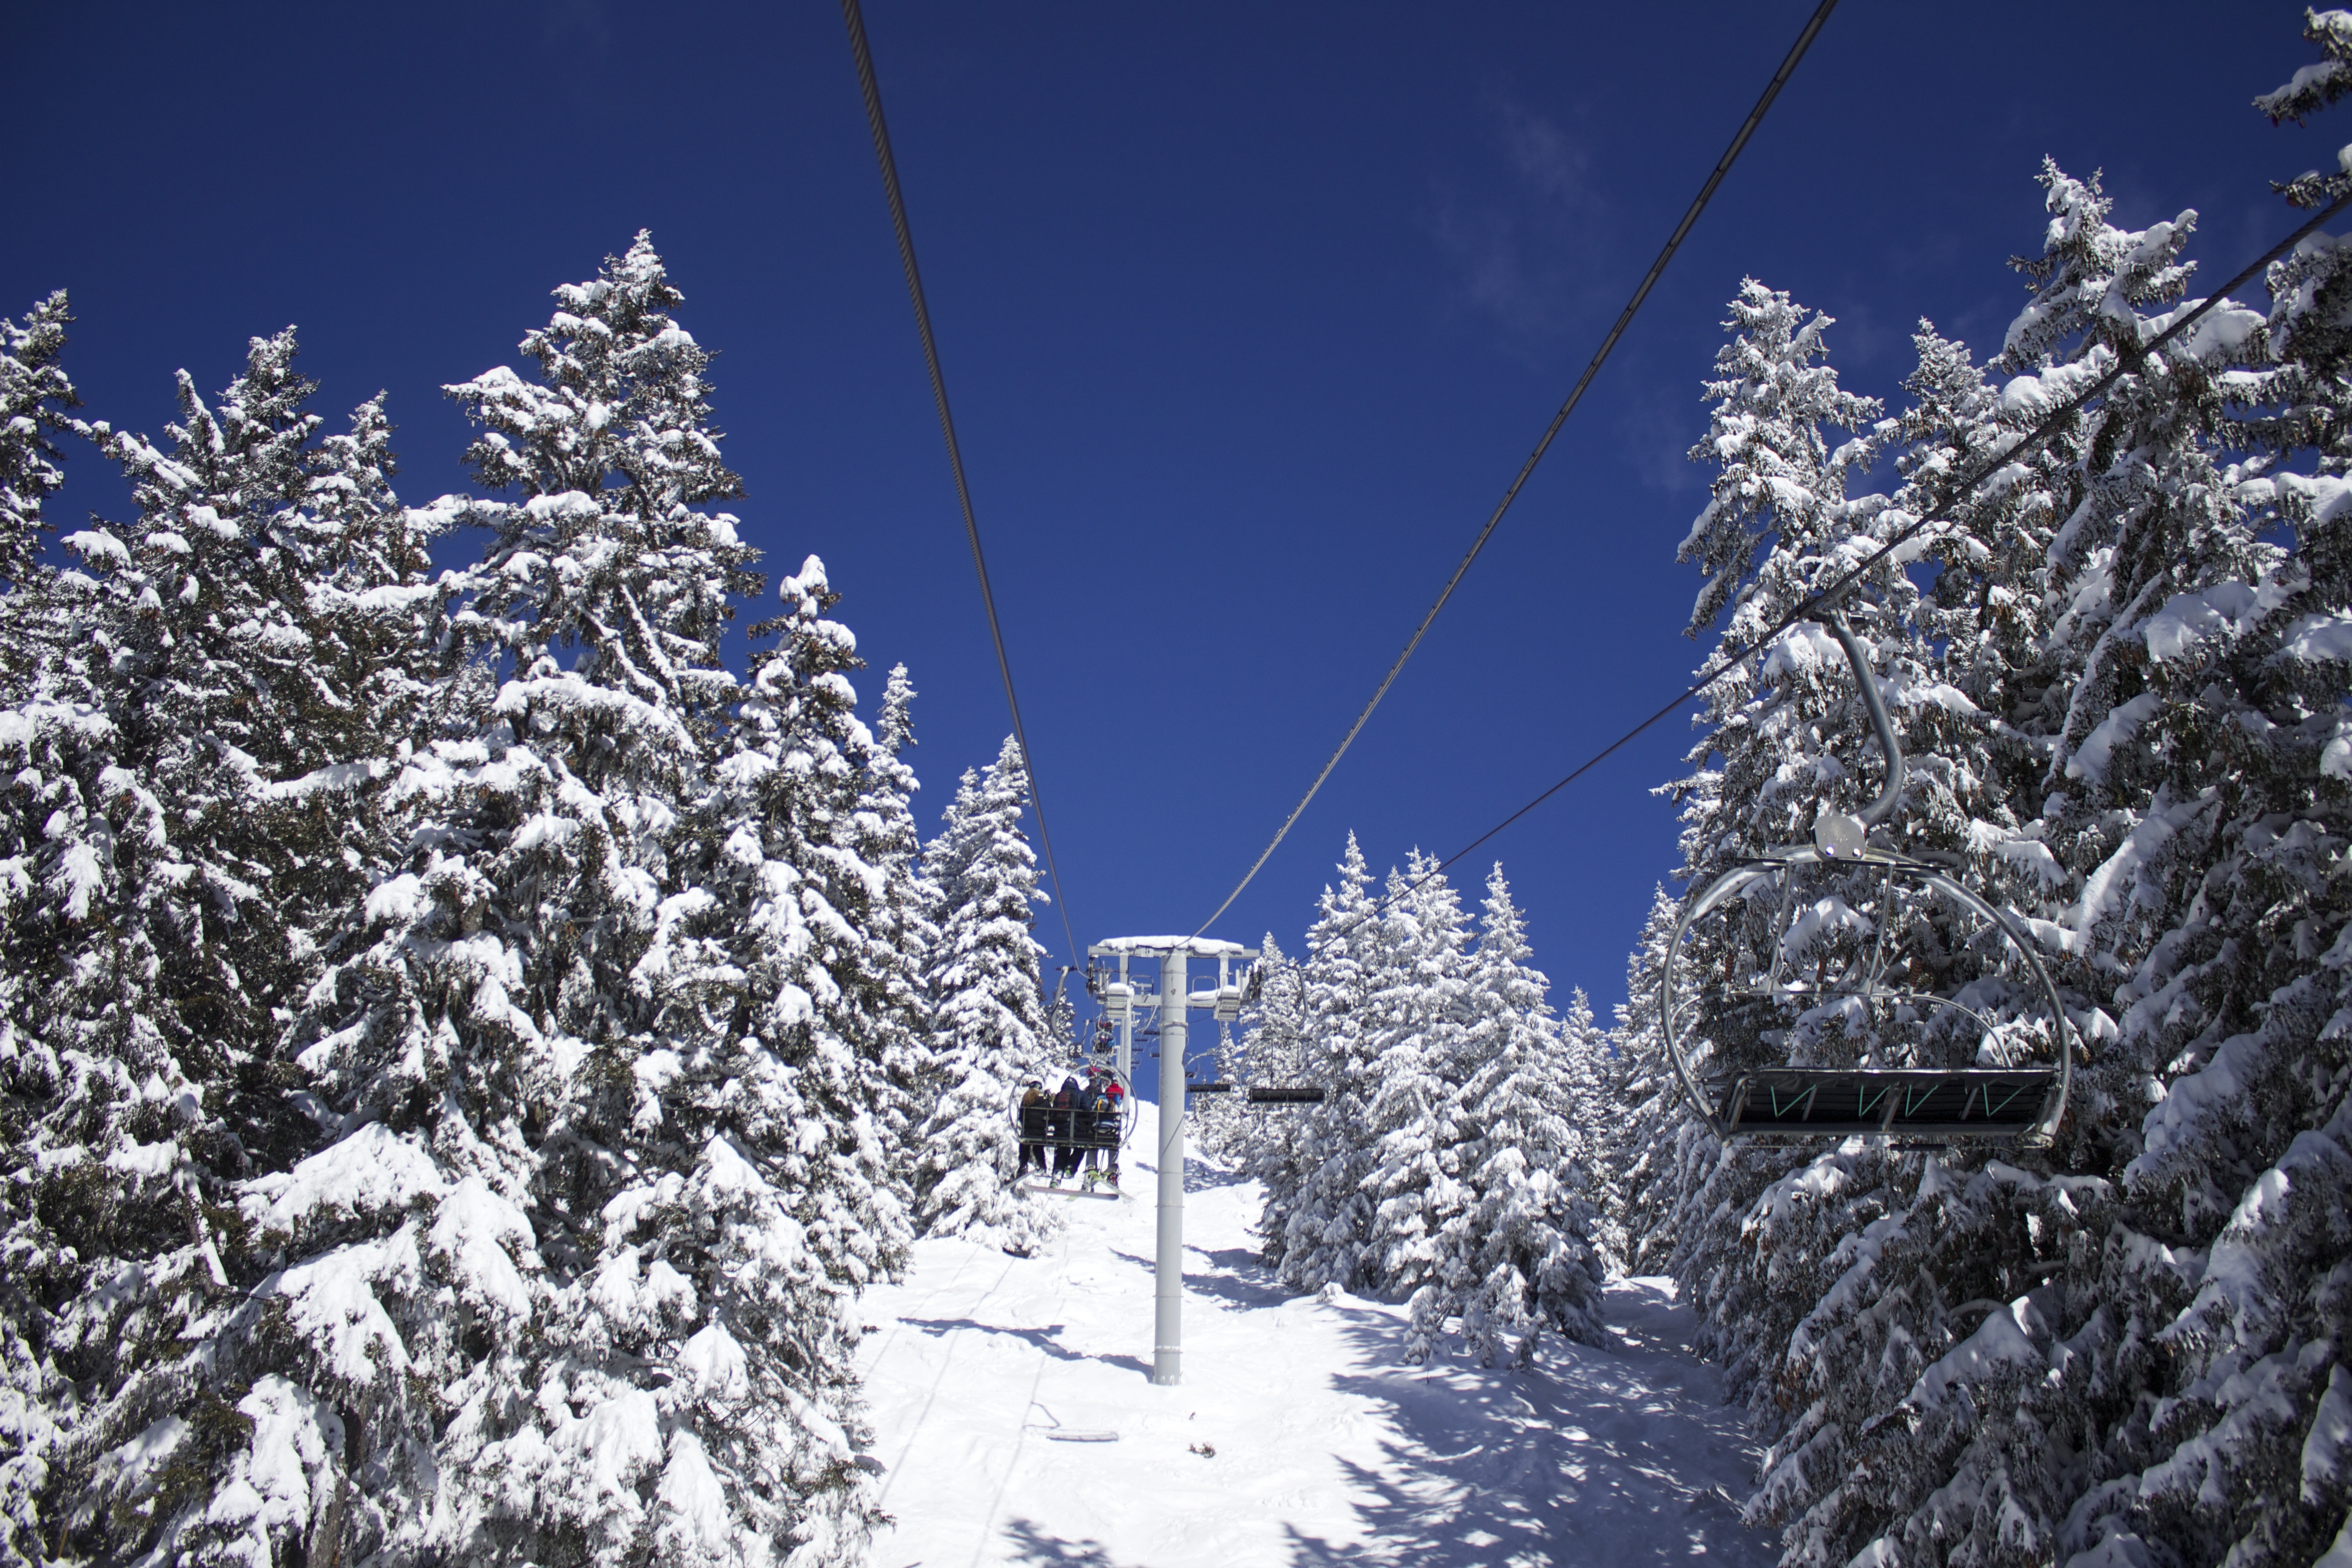
tree, mountain, snow, winter, mountain range, travel, chairlift, weather, holiday, tourism, fir, season, lift, spruce, alps, ski, piste, freezing, geological phenomenon